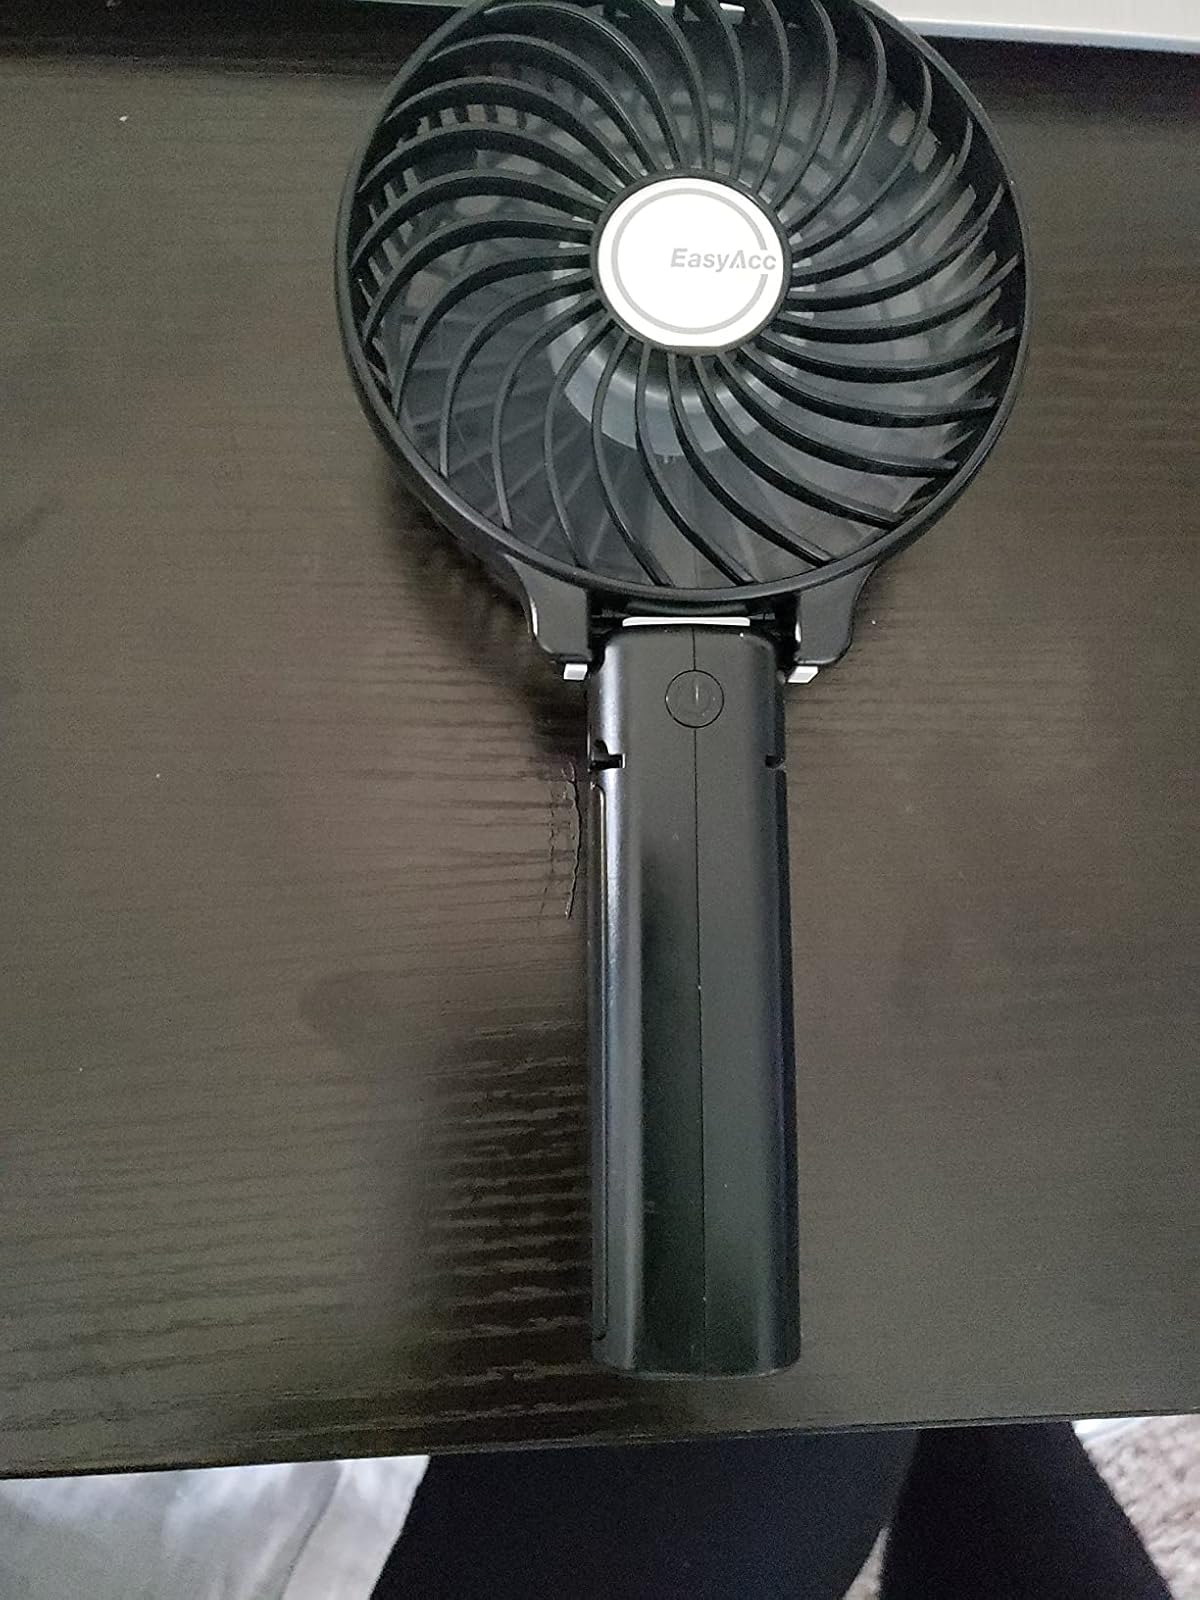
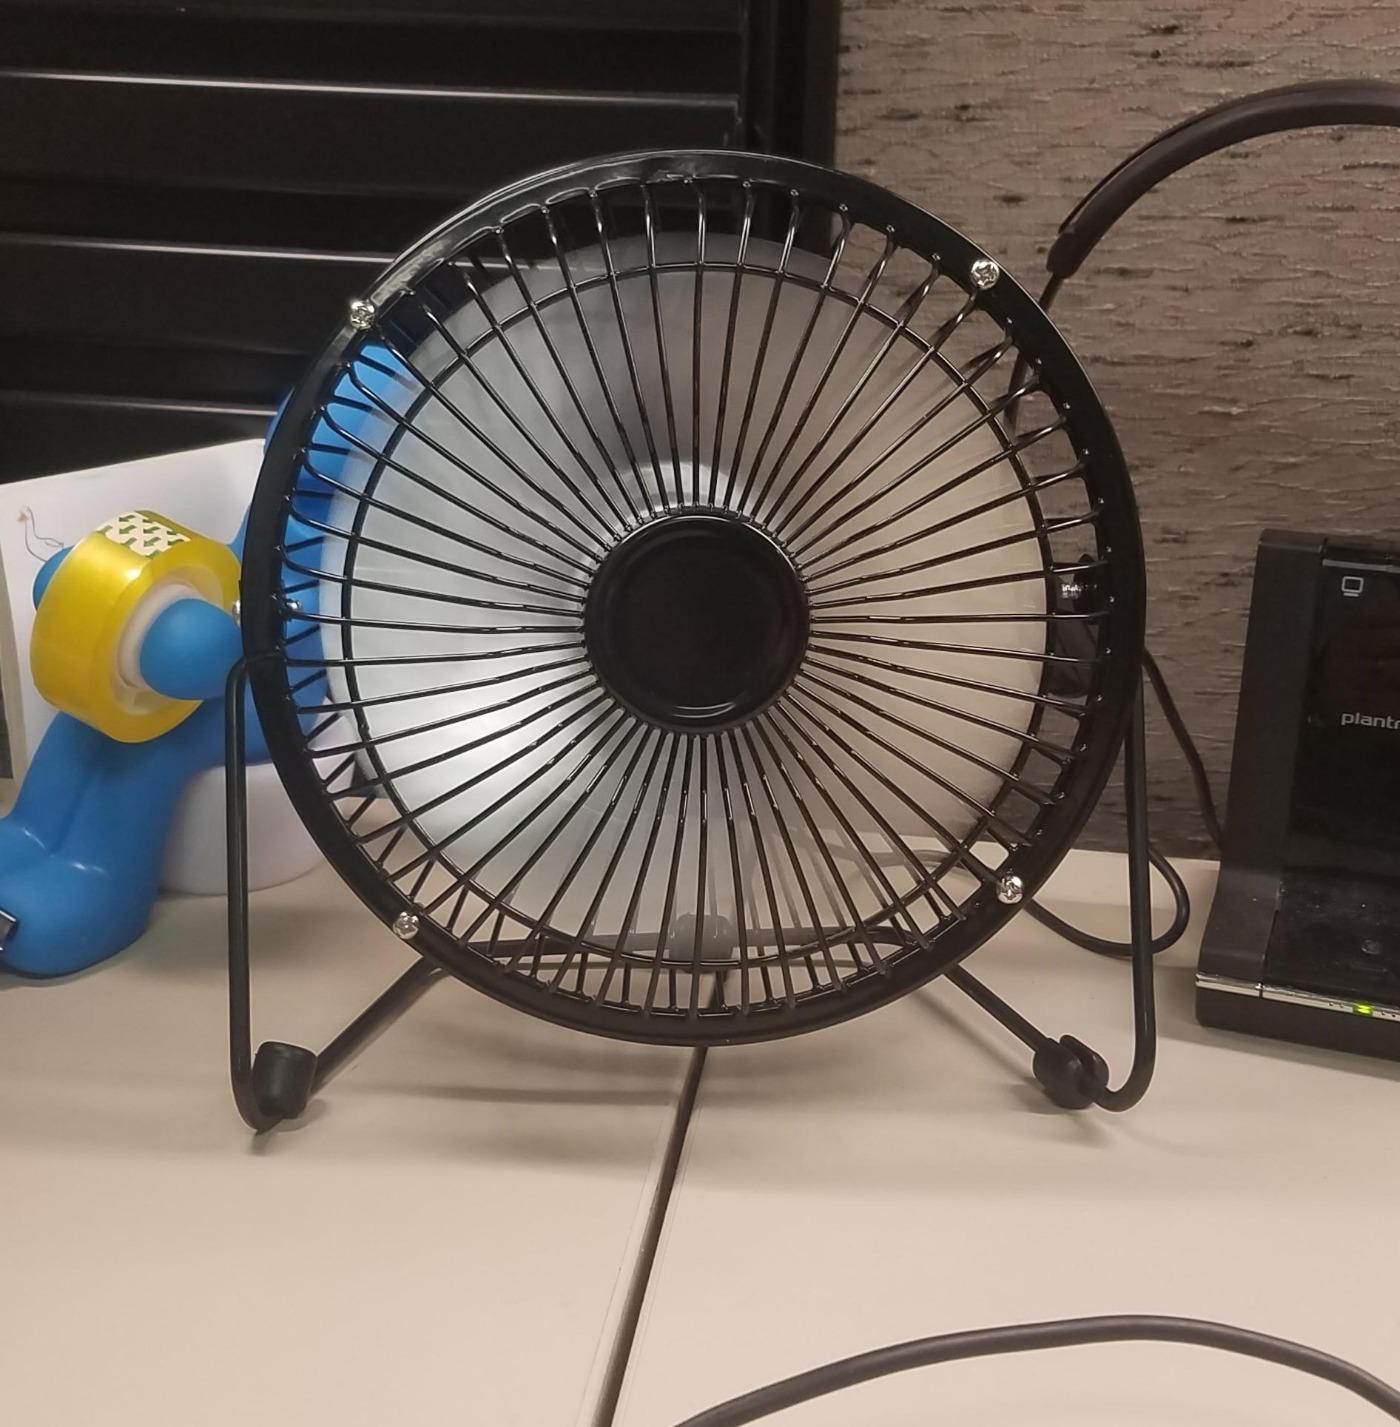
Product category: fan
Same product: no